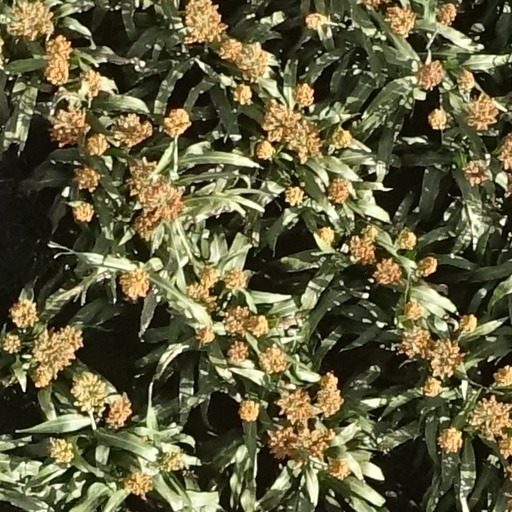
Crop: sorghum